William E. Woodruff (politician)

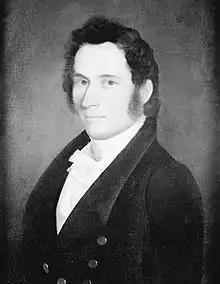
Woodruff,

William Edward Woodruff (December 24, 1795 – June 19, 1885) was an American politician and publisher who served as the first state treasurer of Arkansas from 1836 to 1838. He also served as the 10th postmaster of Little Rock from 1845 to 1846. Woodruff was the first publisher of a major Arkansas newspaper.